Anne Cecil

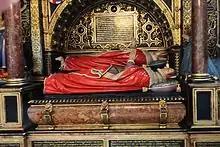
Effigies of Anne and her mother. Anne's is on the raised shelf

Anne de Vere (née Cecil), Countess of Oxford (5 December 1556 – 5 June 1588) was the daughter of the statesman William Cecil, 1st Baron Burghley, chief adviser to Queen Elizabeth I of England, and the translator Mildred Cooke. In 1571 she became the first wife of Edward de Vere, 17th Earl of Oxford. She served as a Maid of Honour to Queen Elizabeth before her marriage.